Shuu Shibutani

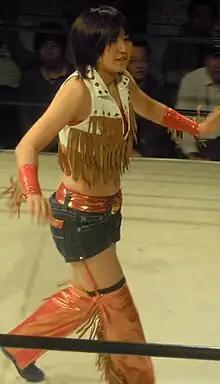
Shibutani in October 2011

After being sidelined for over a year, Shibutani returned to Pro Wrestling Wave on August 28, 2011, losing to Akino in her return match. On September 4, Shibutani and Cherry entered the 2011 Dual Shock Wave tournament as the "Classic Gals", but were eliminated in their first round match by Ayumi Kurihara and Kana, who went on to win the entire tournament. On October 27, Shibutani represented Wave in Sendai Girls' Pro Wrestling's Joshi Puroresu Dantai Taikou Flash tournament, a single-elimination tournament, where different "joshi" promotions battled each other. In their first round match, Team Wave, which also Gami, Moeka Haruhi, Toshie Uematsu and Yumi Ohka, was defeated by Team JWP of Command Bolshoi, Hanako Nakamori, Kaori Yoneyama, Kayoko Haruyama and Leon. Shibutani finished off 2011 with a big singles win over Yumi Ohka on December 11 with her new finishing maneuver, later named "Time Machine ni Notte" ("Ride the Time Machine"). On January 4 at Wave's first event of 2012, Shibutani picked up another big singles win over Wave Tag Team Champion Ayumi Kurihara. On February 1, Shibutani, Kurihara and Mika Iida came together with Kana and Mio Shirai to form the White Tails stable, named in reference to Wave's top villainous alliance, Black Dahlia. On April 30, Shibutani took part in Toshie Uematsu's retirement match, a tag team match, where she and Moeka Haruhi were defeated by Uematsu and Ran Yu-Yu. On May 16, Shibutani entered the 2012 Catch the Wave tournament, taking part in a round-robin block made up members of White Tails. In her opening match of the tournament, Shibutani was defeated by Ayumi Kurihara. In her second match on May 29, Shibutani wrestled Kana to a fifteen-minute time limit draw. On June 17, Shibutani wrestled her second time limit draw of the tournament with guest White Tails member, Wrestling New Classic (WNC) representative Syuri. Shibutani finished her tournament on July 1 with a win over Mio Shirai, failing to advance from the block. On July 16, Shibutani and Shirai unsuccessfully challenged Gami and Tomoka Nakagawa for the Wave Tag Team Championship in a three-way elimination match, which also included the team of Moeka Haruhi and Yuu Yamagata. On September 1, Shibutani made her first appearance for Ice Ribbon in four and a half years, defeating Miyako Matsumoto in a singles match. On September 23 at "Ribbon no Kishitachi 2012", Shibutani took part in a three-way match, where Hailey Hatred defeated Neko Nitta to capture the Triangle Ribbon Championship. Two days later, Shibutani entered the 2012 Dual Shock Wave tournament alongside Syuri. After wins over Shidarezakura (Hikaru Shida and Yumi Ohka) and 1st Impact (Makoto and Moeka Haruhi), and a loss against Kurigohan (Ayumi Kurihara and Mika Iida), Shibutani and Syuri finished tied at the top of their block with Shida and Ohka. On November 16, Shibutani and Syuri defeated Shida and Ohka in a playoff match to advance to the finals of the tournament, where, later that same day, they were defeated by Makkurokorosuke (Misaki Ohata and Tsukasa Fujimoto). On June 10, Shibutani made her debut for Wrestling New Classic, teaming with Yuu Yamagata in a "Wave offer match", where they were defeated by Gami and Moeka Haruhi. From May to July 2013, Shibutani took part in the 2013 Catch the Wave tournament, where she finished her round-robin block with a record of three wins and three losses, advancing to the knockout stage after defeating Cherry, Hikaru Shida and Mio Shirai in a playoff match on June 28. On July 15, Shibutani was defeated in the first round of the knockout stage by JWP Joshi Puroresu representative Arisa Nakajima. She, however, claimed third spot in the tournament by defeating Syuri, Tomoka Nakagawa and Yuu Yamagata in a four-way elimination match later that same event.